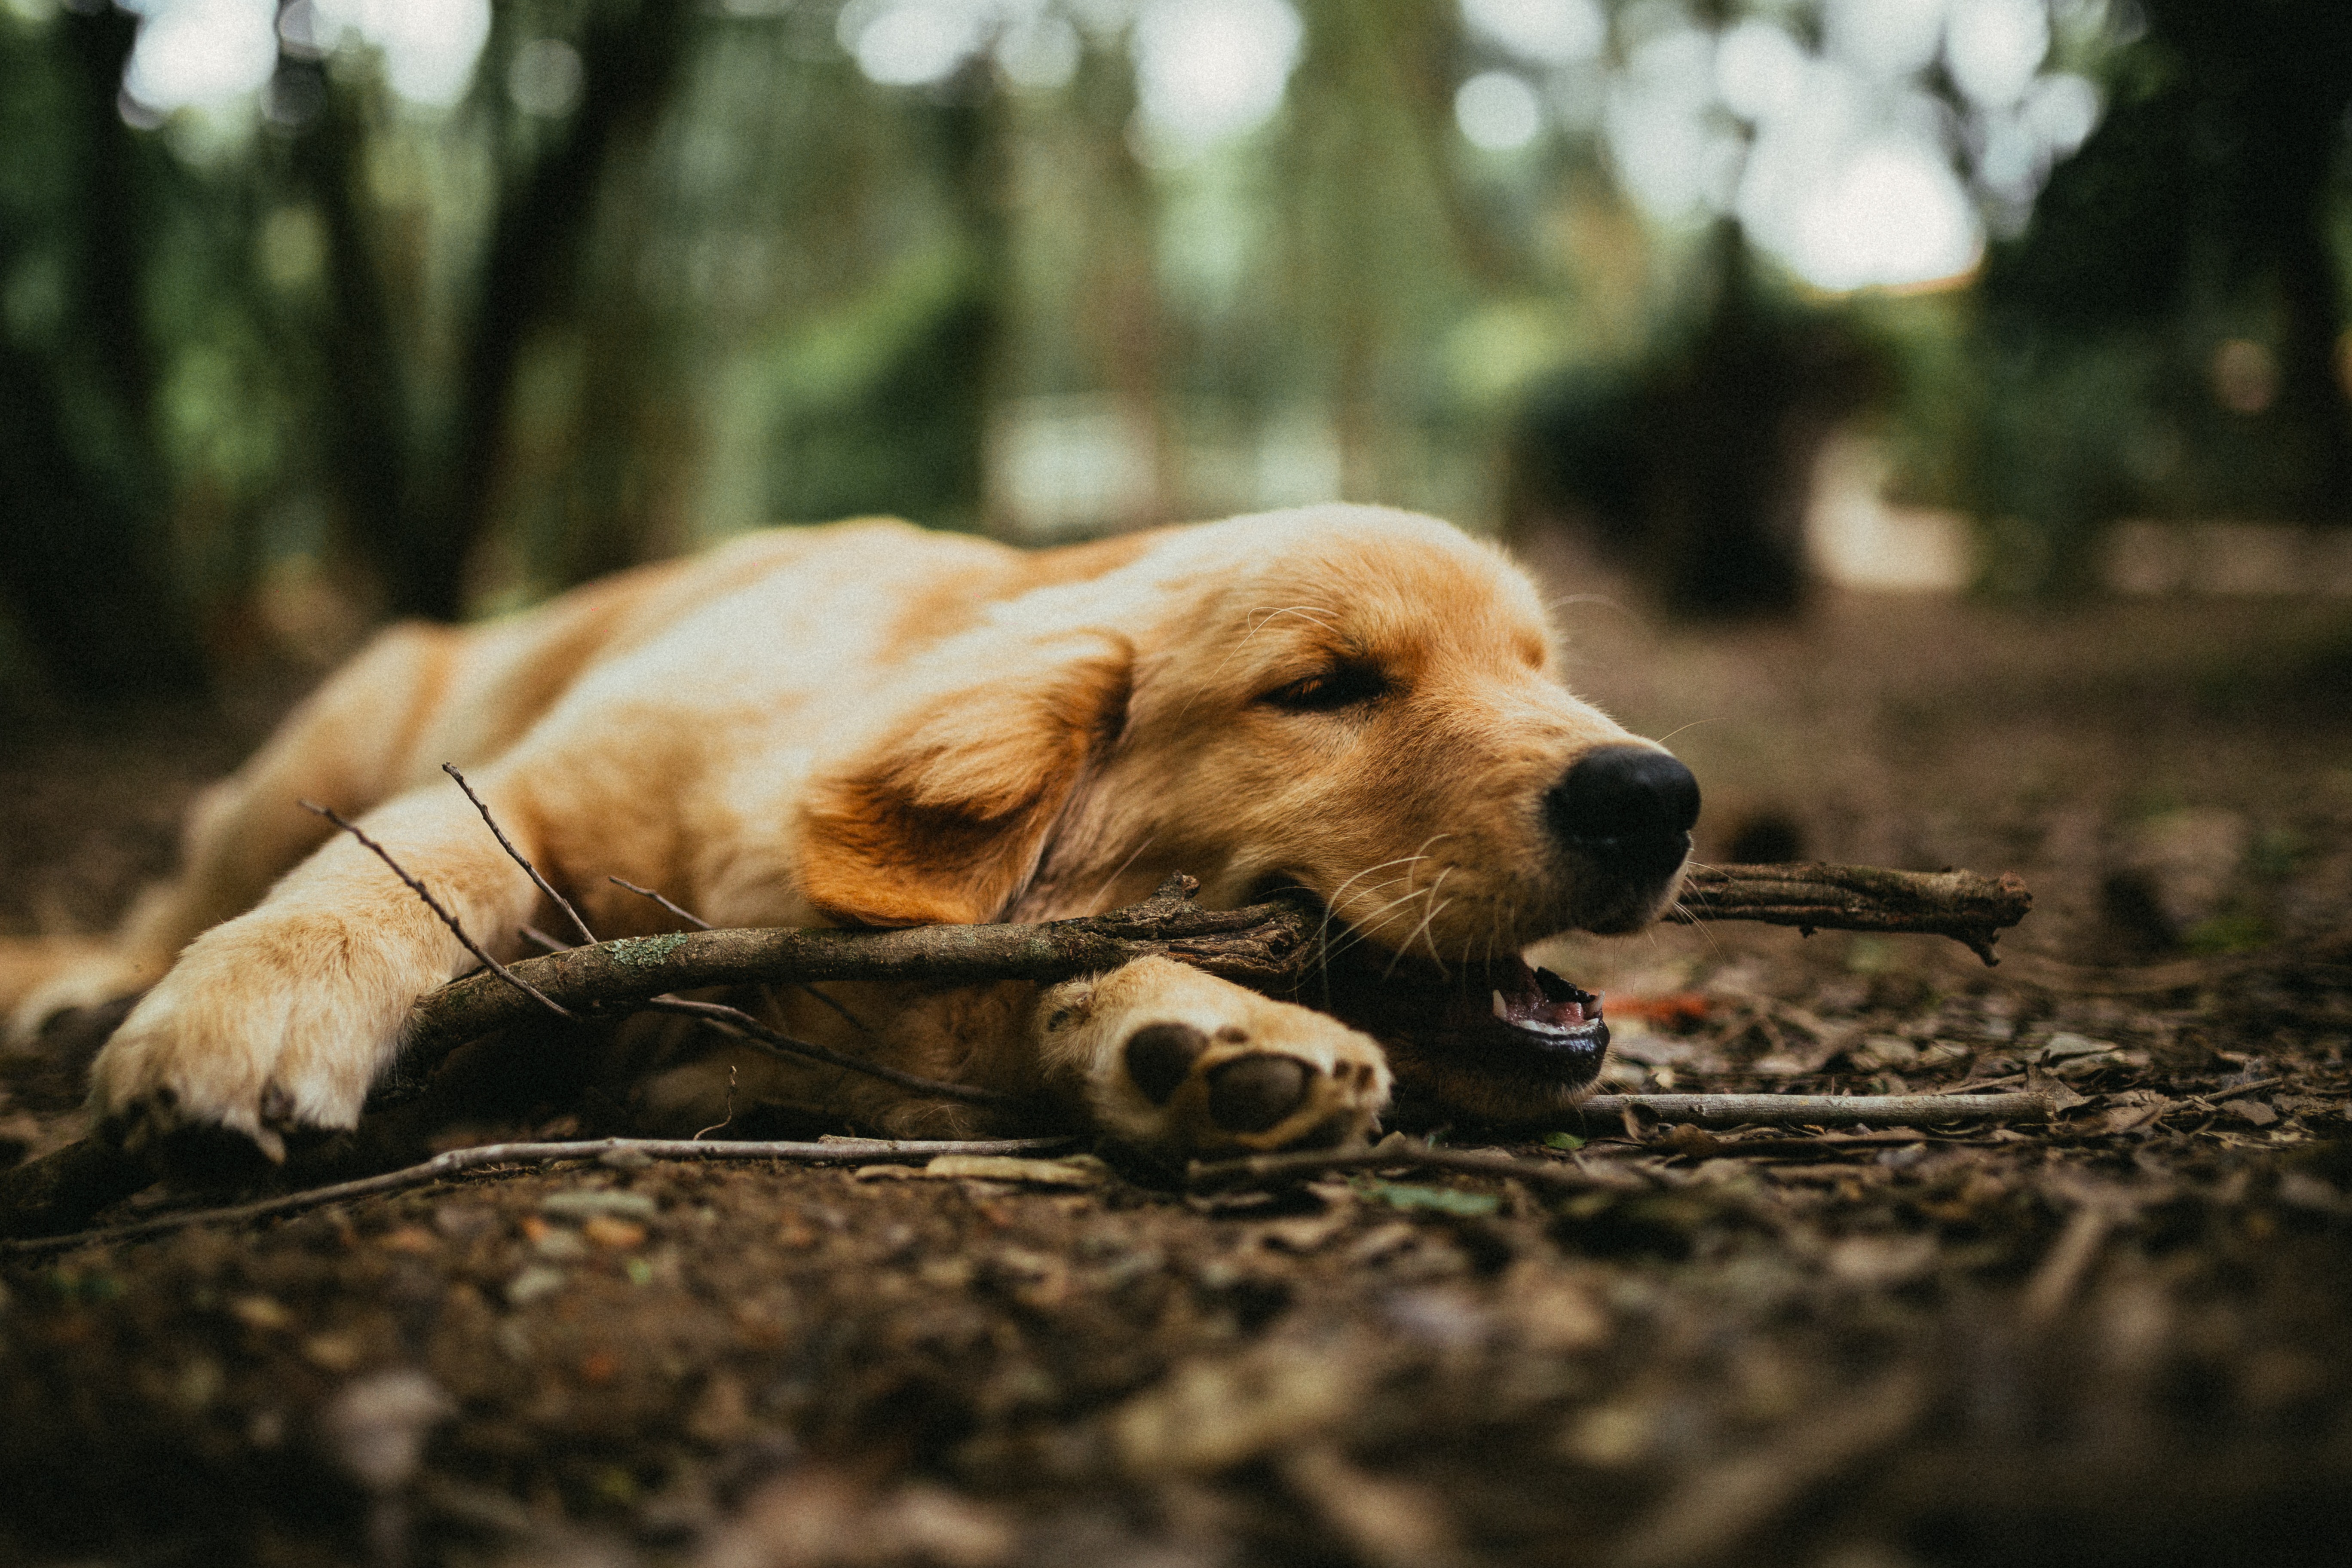
dog, mammal, vertebrate, canidae, dog breed, golden retriever, retriever, carnivore, sporting group, snout, companion dog, tree, labrador retriever, puppy, photography, plant, hovawart, fawn